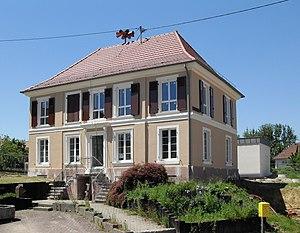
La mairie d'Altenach
Altenach [altənax] est une commune française située dans le département du Haut-Rhin, en région Grand Est.